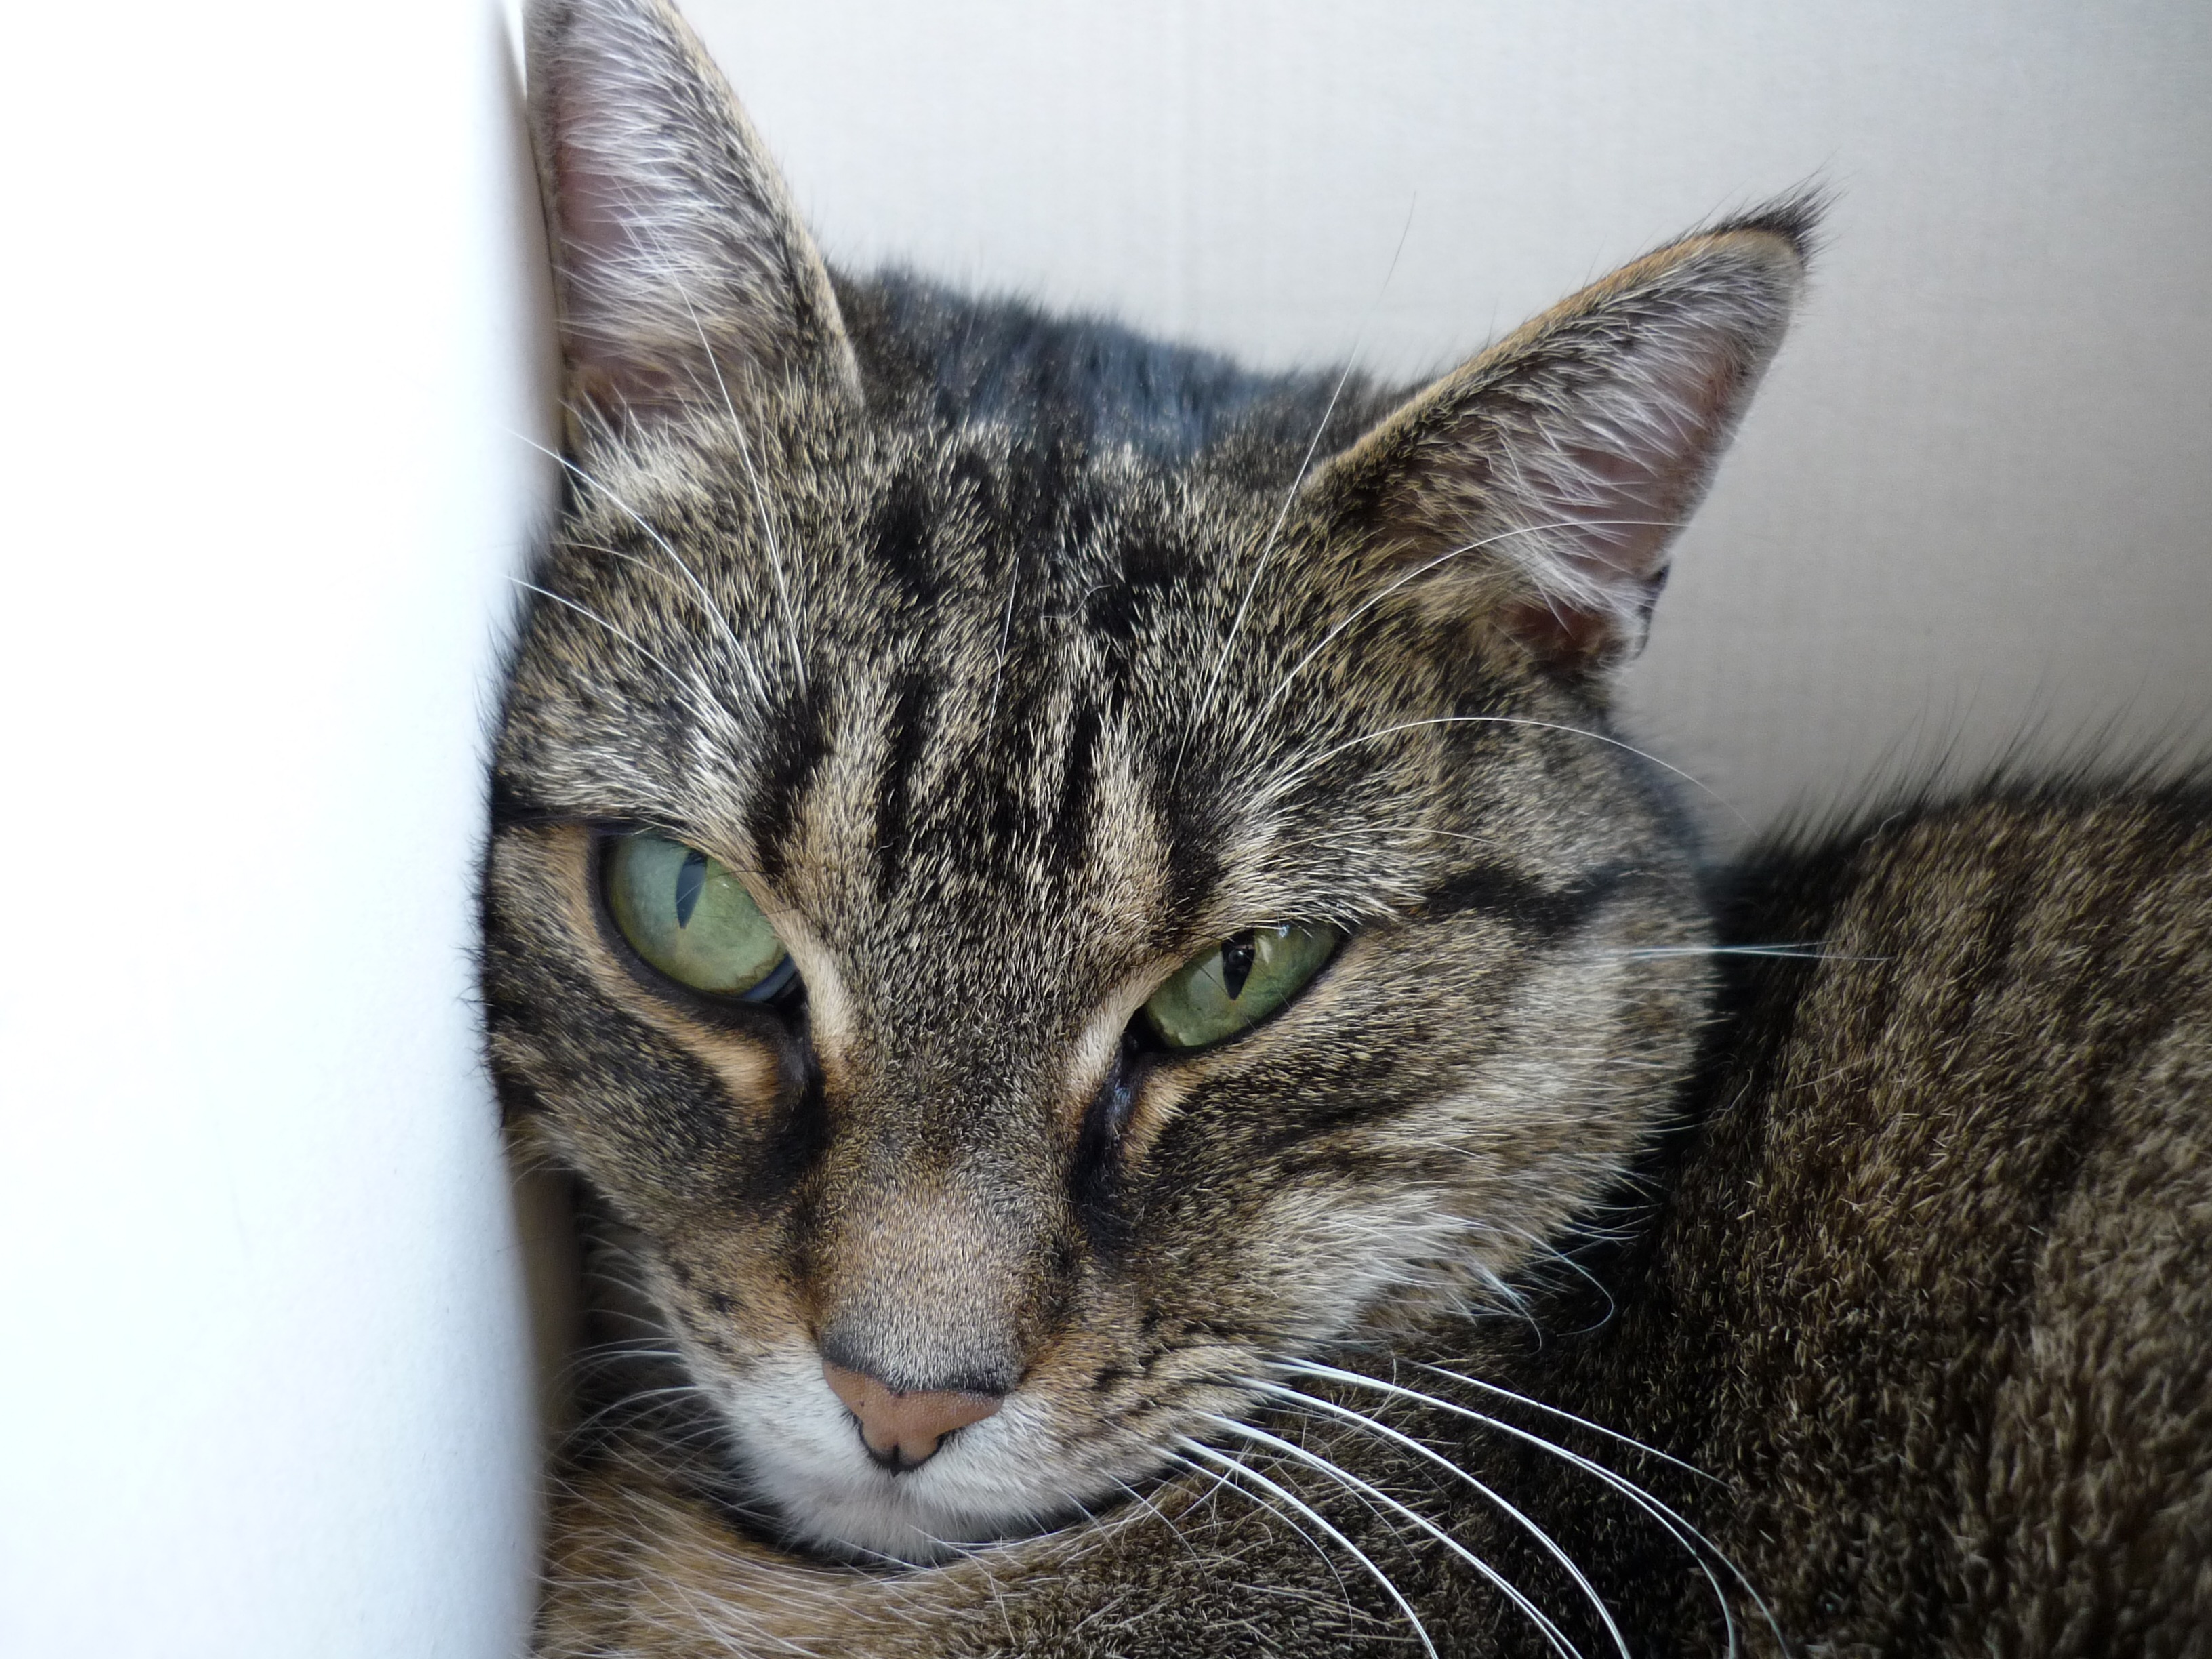
nature, photography, animal, pet, portrait, cat, mammal, cozy, fauna, close up, face, whiskers, sleep, relaxation, bed, adidas, mammals, vertebrate, tired, domestic cat, relaxed, satisfied, cat's eyes, photo shoot, tabby cat, european shorthair, wild cat, small to medium sized cats, cat like mammal, domestic short haired cat, pixie bob, american shorthair